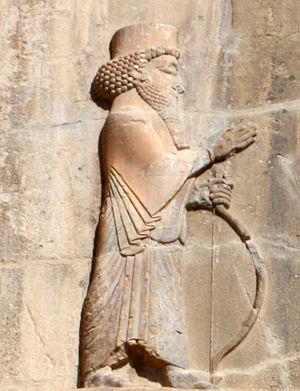
Artaxerxès III Ochos est le onzième empereur de l’Empire achéménide et le premier pharaon de la XXXIᵉ dynastie. Il est le fils et successeur d’Artaxerxès II et a été remplacé par son fils, Arsès. Son règne coïncide avec ceux de Philippe II de Macédoine et du pharaon Nectanébo II en Égypte.
Cette liste présente les dirigeants de la Perse et de l'Iran.